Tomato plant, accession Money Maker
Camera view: horizontal (90 deg, fisheye); turntable rotation: 300 degrees
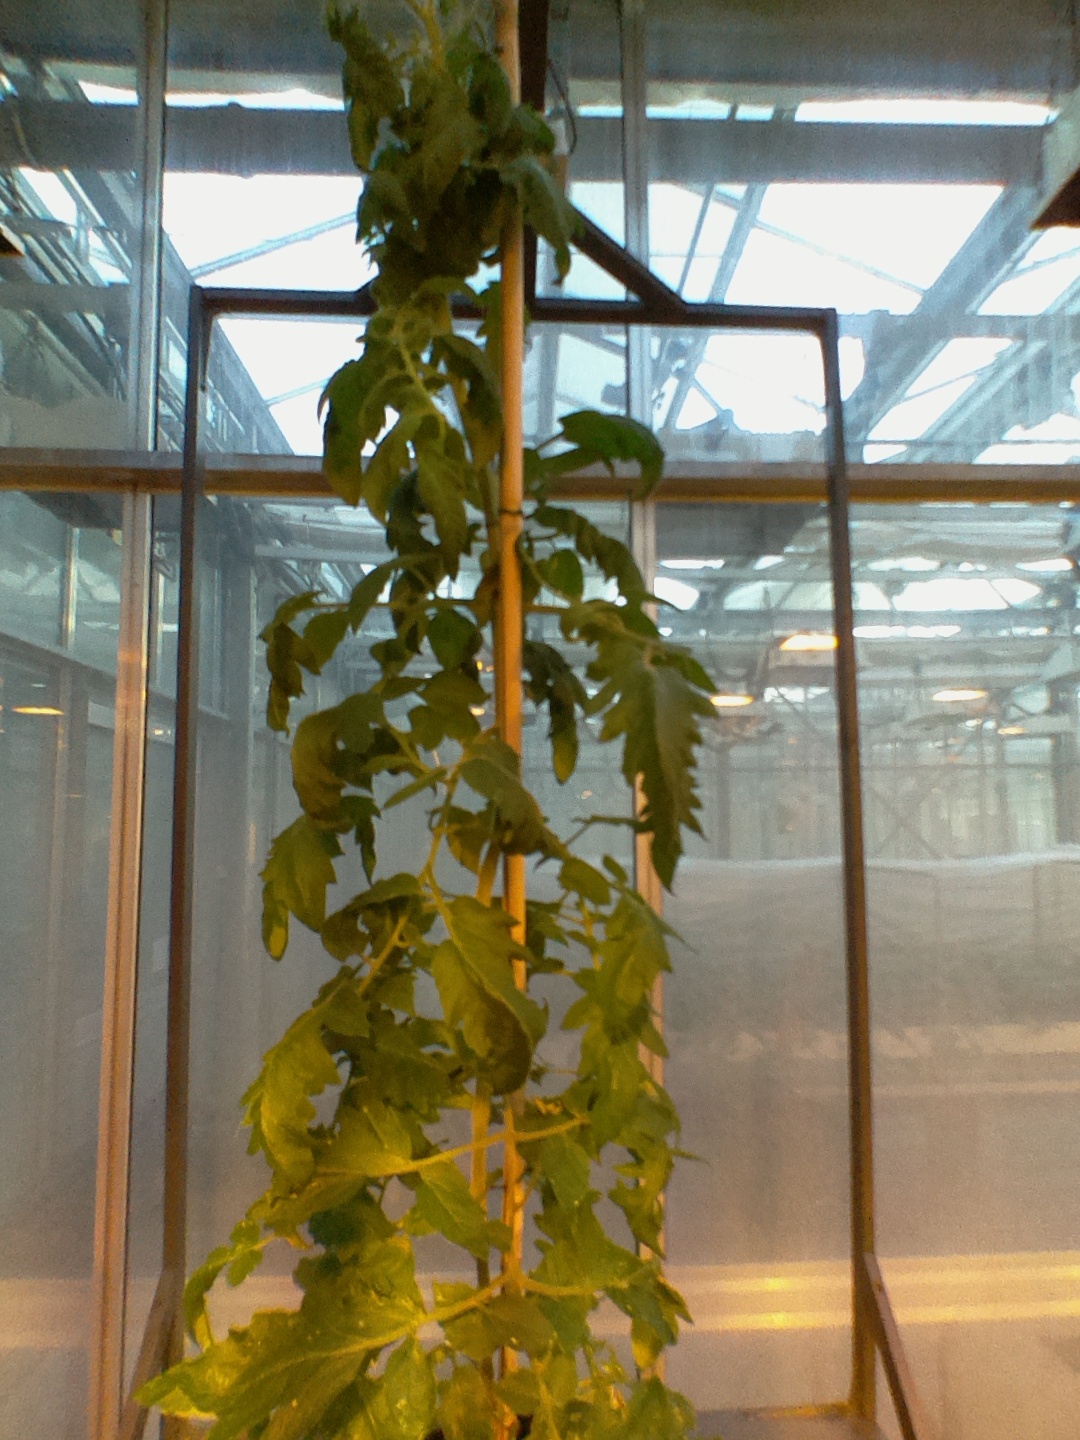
BBCH growth stage 68: Full flowering, 80%-90% of flowers open, more petals falling